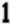
Number: 1